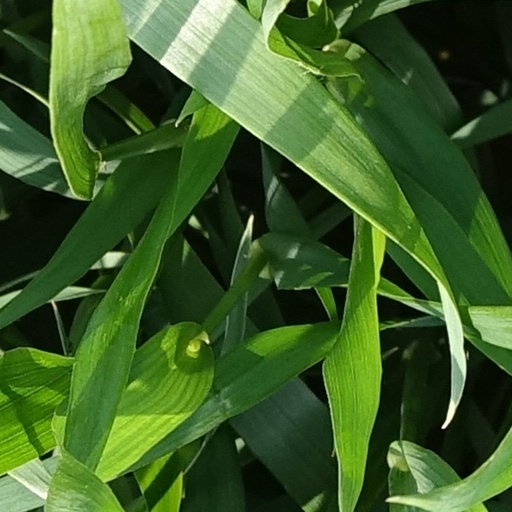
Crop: wheat